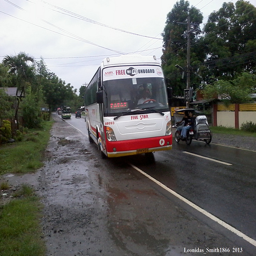
tree is a bus coming up the road in the rain
White bus travel down a wet road on a cloudy day
A white and red bus traveling down a rain soaked street.
A bus travelling on a road in the rain.
A bus with free wifi driving in the wet road.